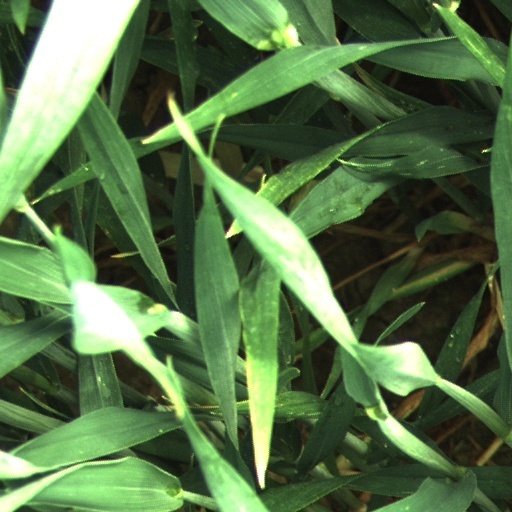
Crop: wheat